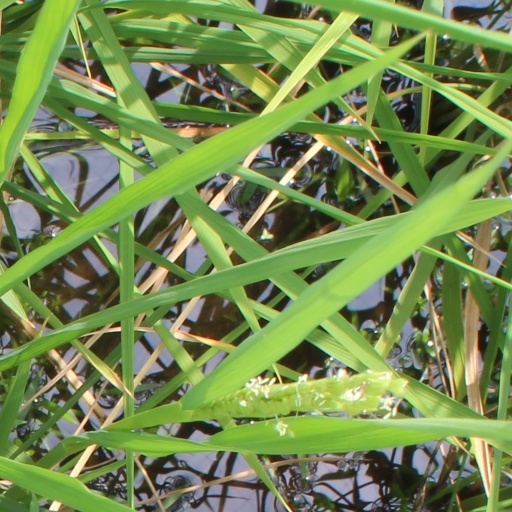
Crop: rice